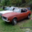
Label: automobile